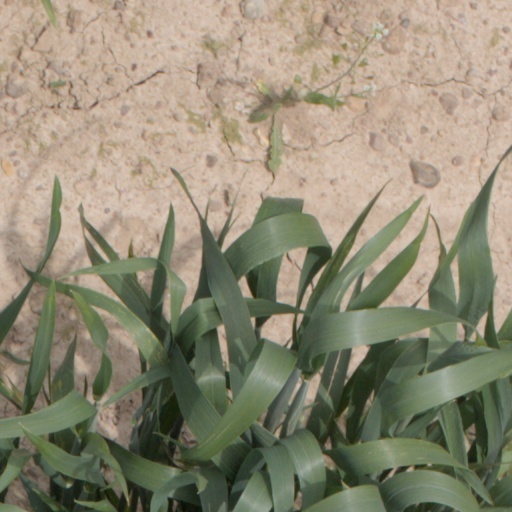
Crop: wheat